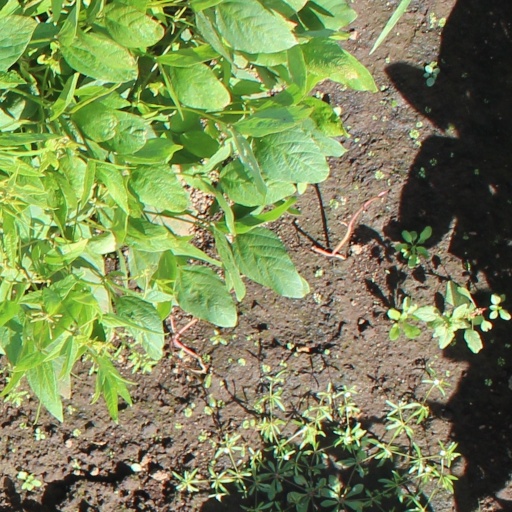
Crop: soybean